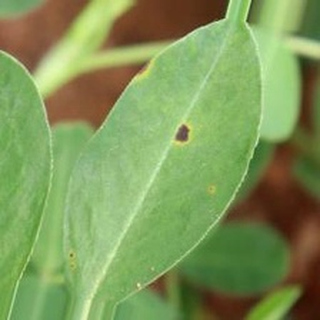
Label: groundnut_early_leaf_spot